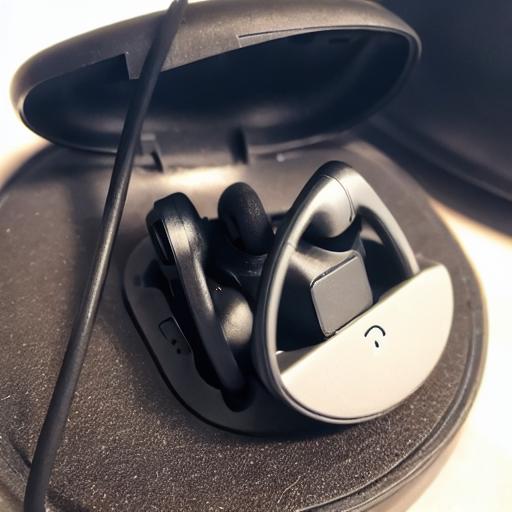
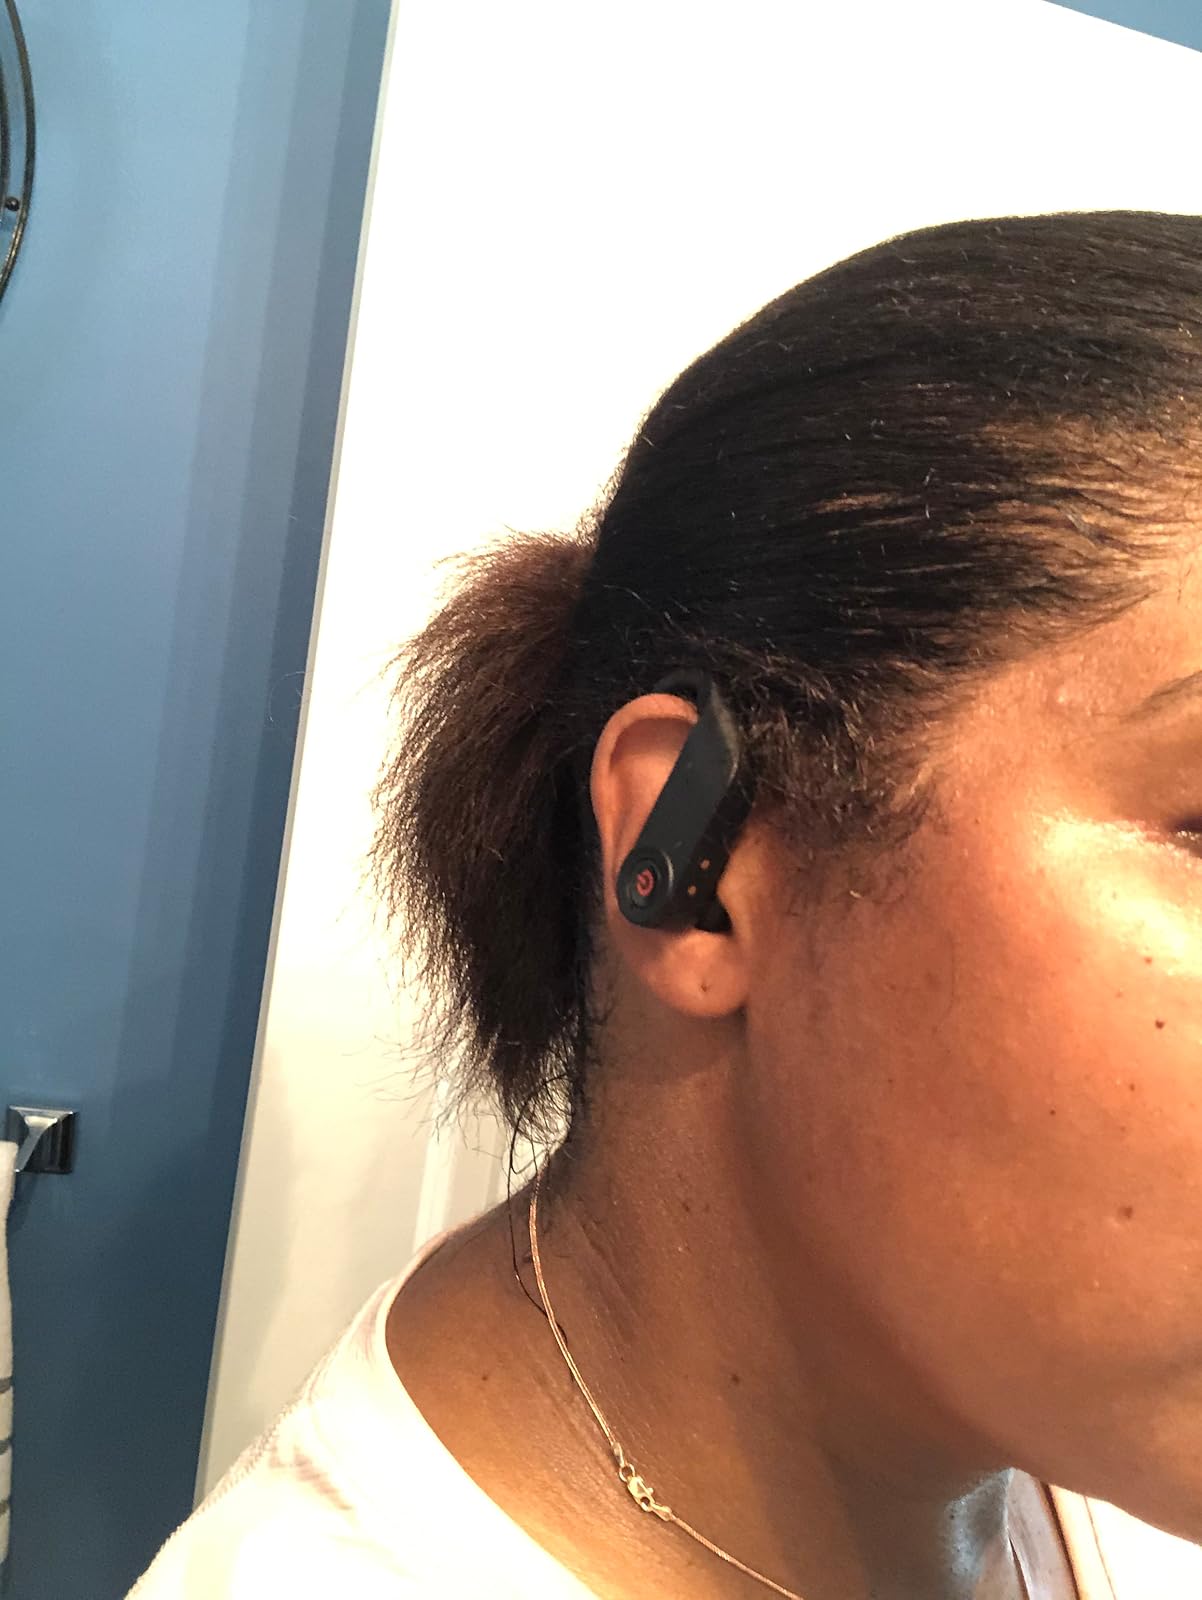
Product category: earbuds
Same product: no